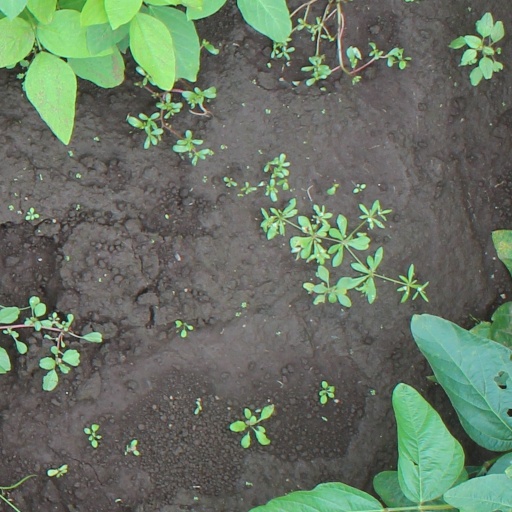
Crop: soybean